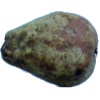
Label: Pear Stone 1